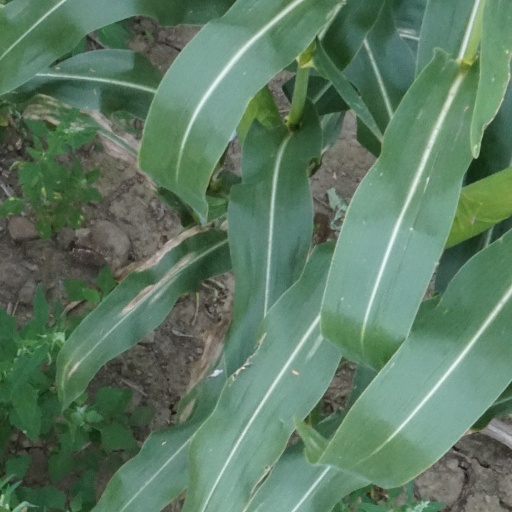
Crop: maize; corn